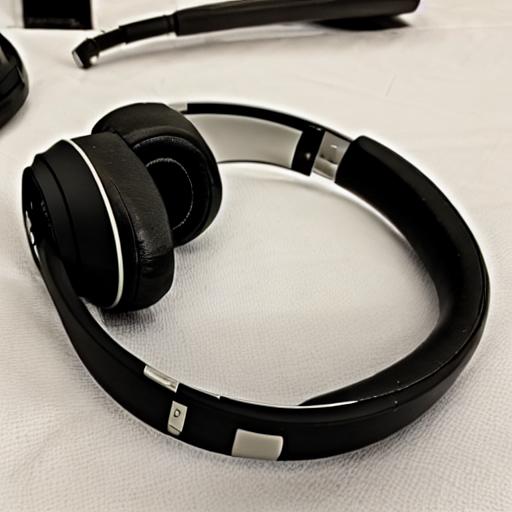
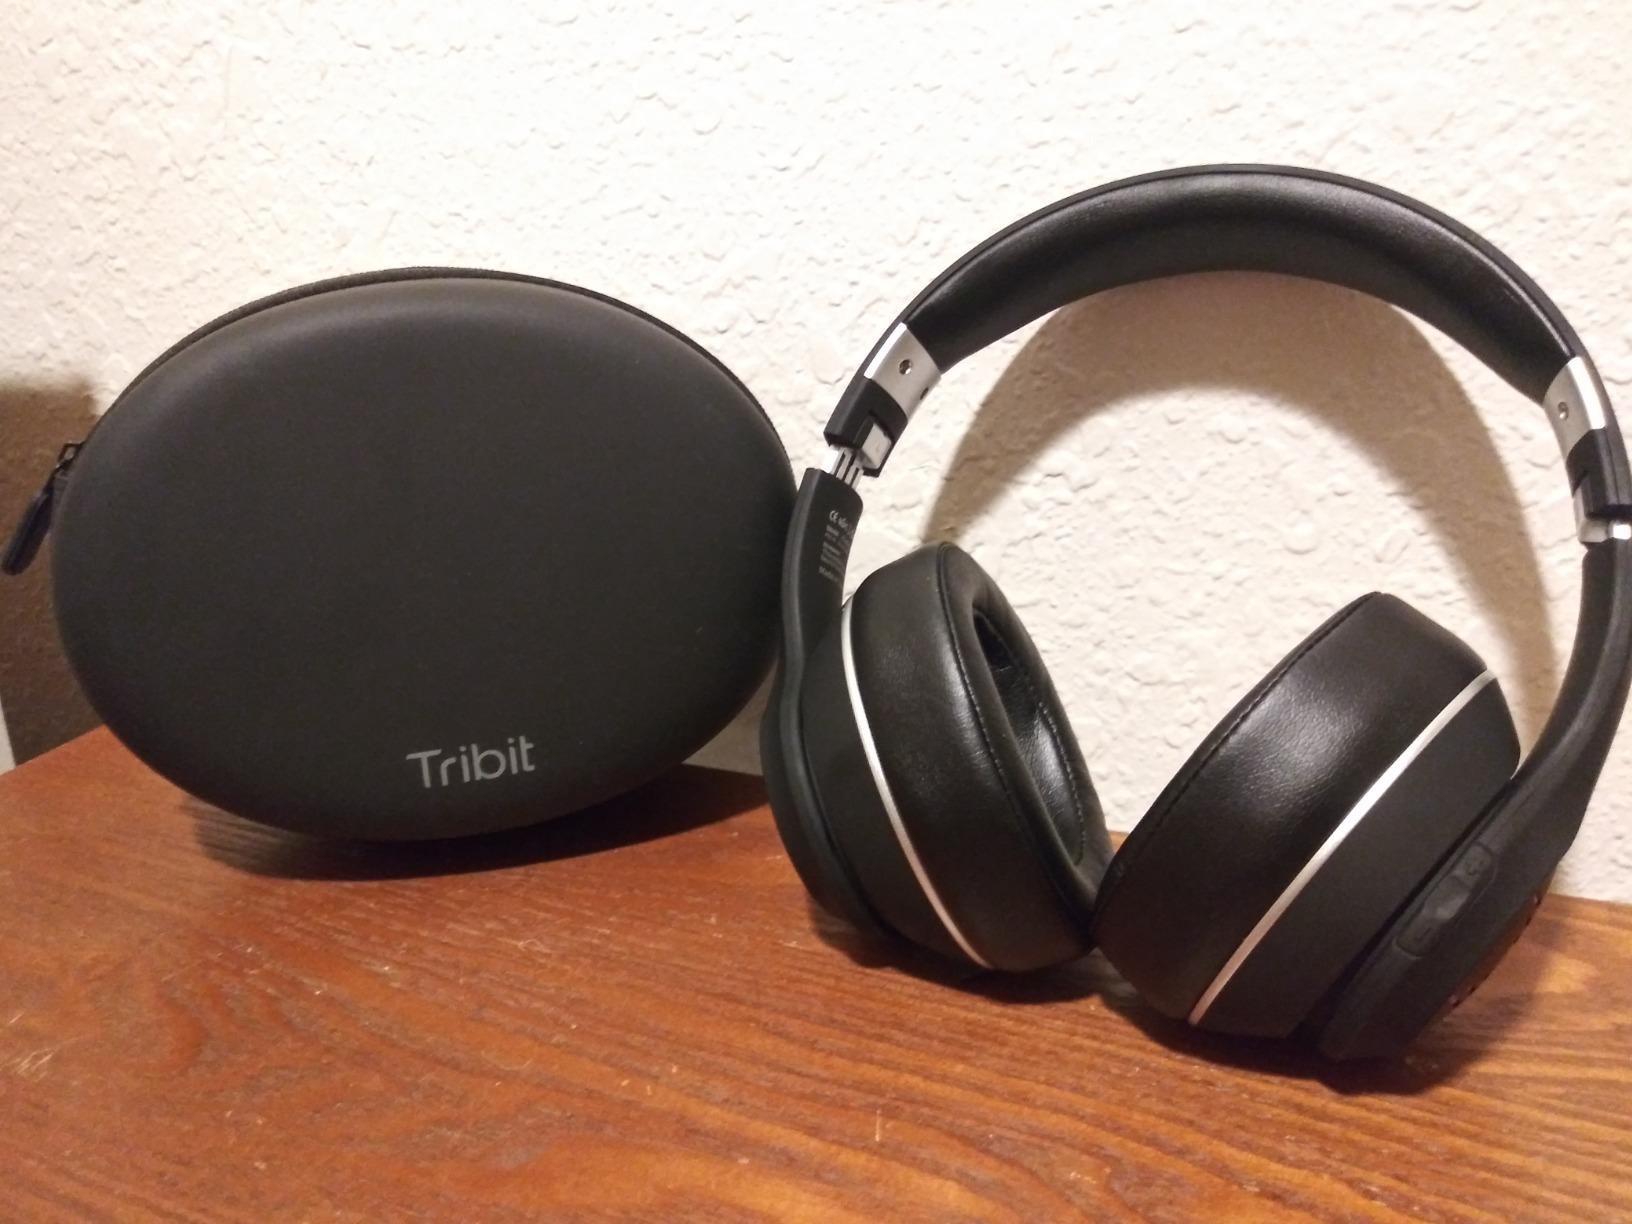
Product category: headphones
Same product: no